Joe Dickenson

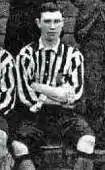

Joseph Dickenson was an English footballer. He made his Football League debut in 1892 for Bolton Wanderers and went on to make 42 league appearances for the club, scoring 11 goals. He also appeared for the club in the 1894 FA Cup Final. In 1894 he moved to New Brompton and made 11 appearances in the club's first season in the Southern Football League. After spells playing for Chatham and Grays United he returned to New Brompton in 1903 and made a further two appearances.